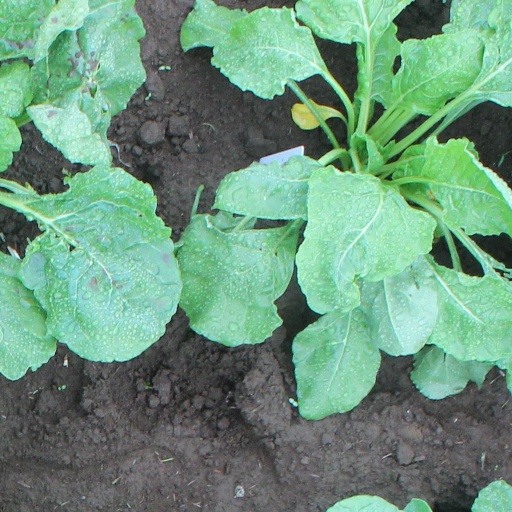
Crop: sugar beet